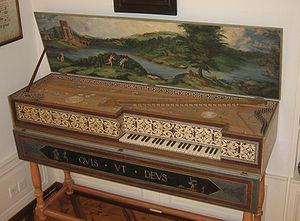
Le muselaar est une variante du virginal, instrument de musique à clavier et cordes pincées de la famille des clavecins.